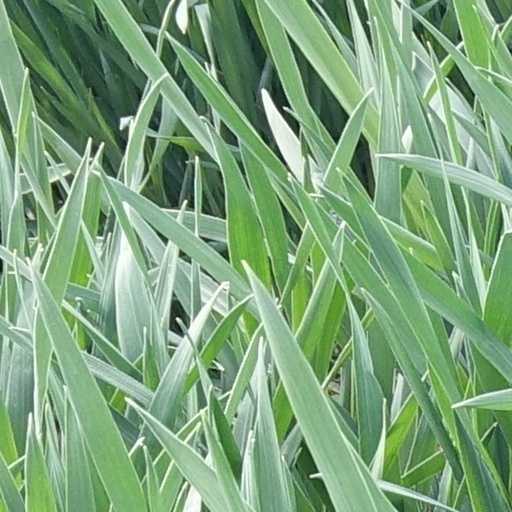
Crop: wheat